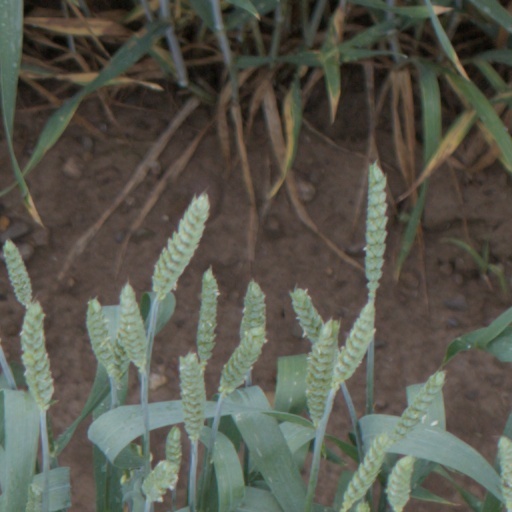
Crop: wheat